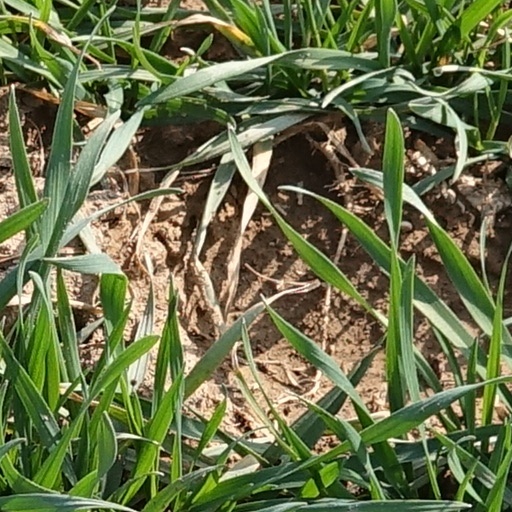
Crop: wheat